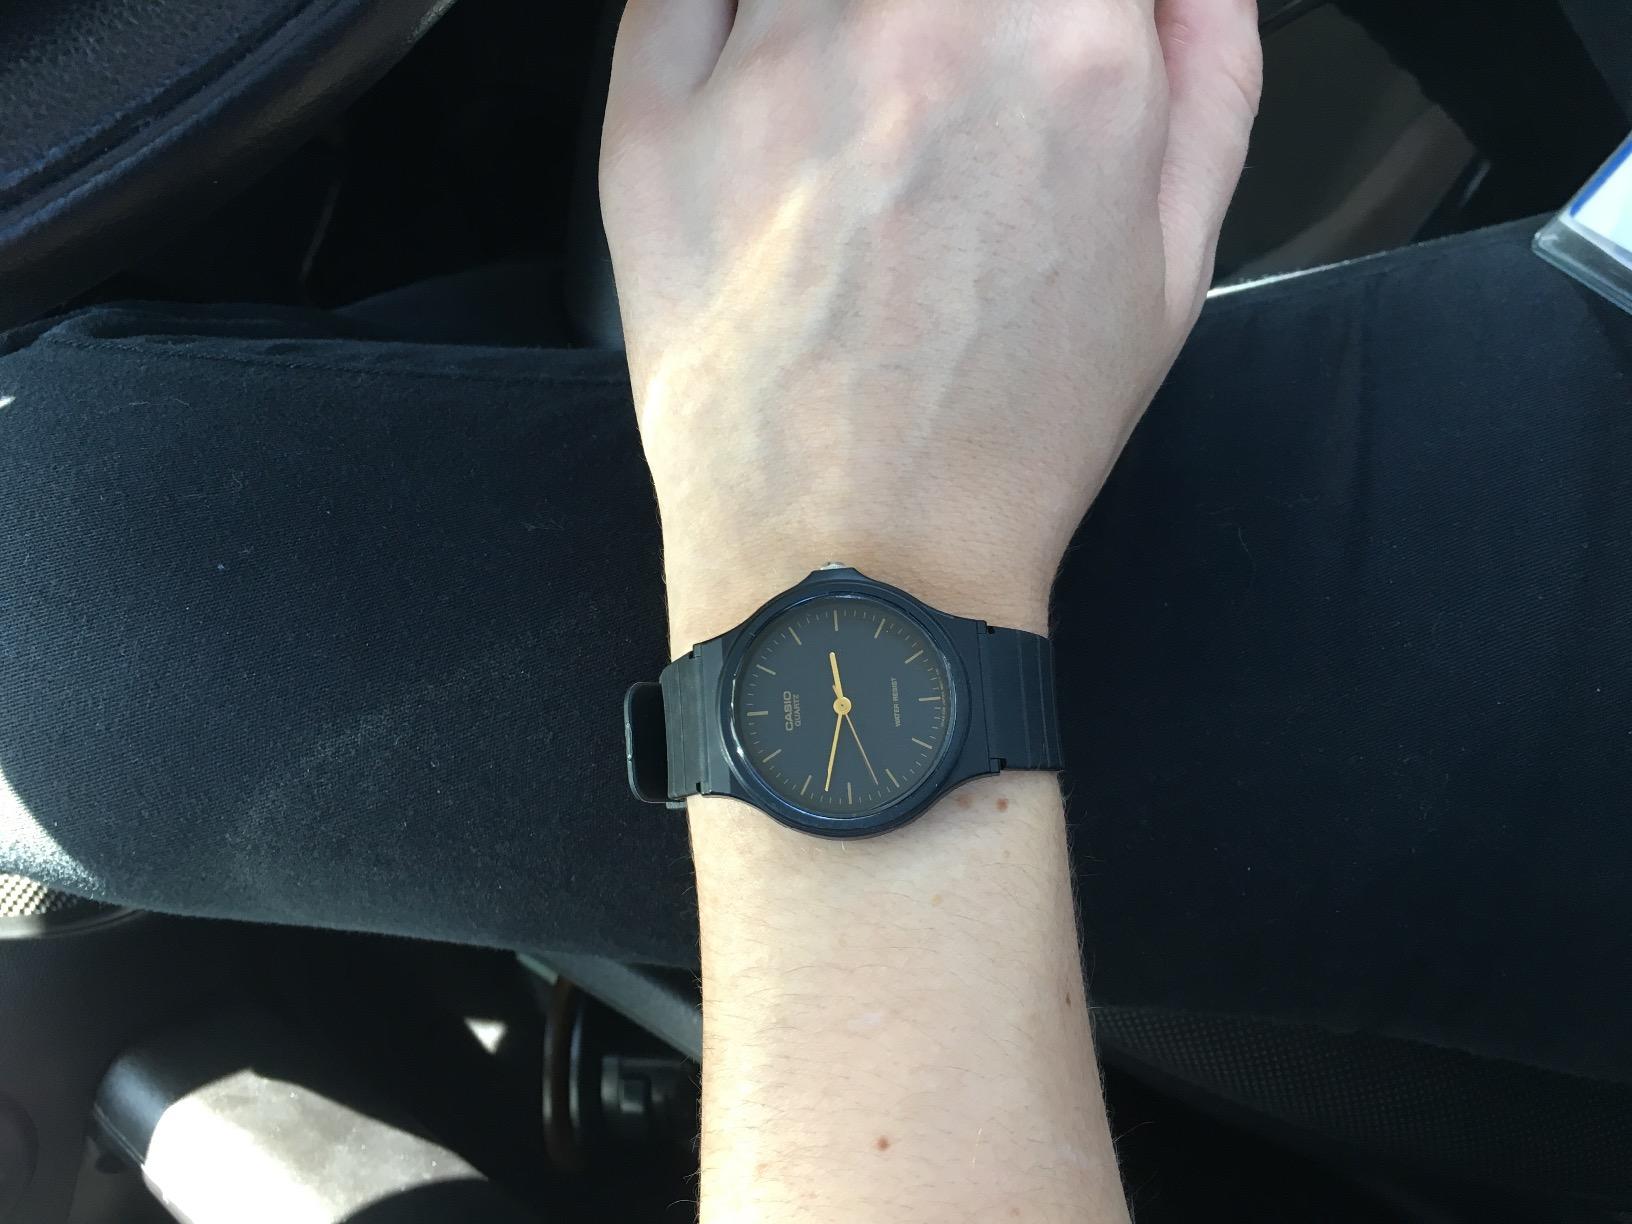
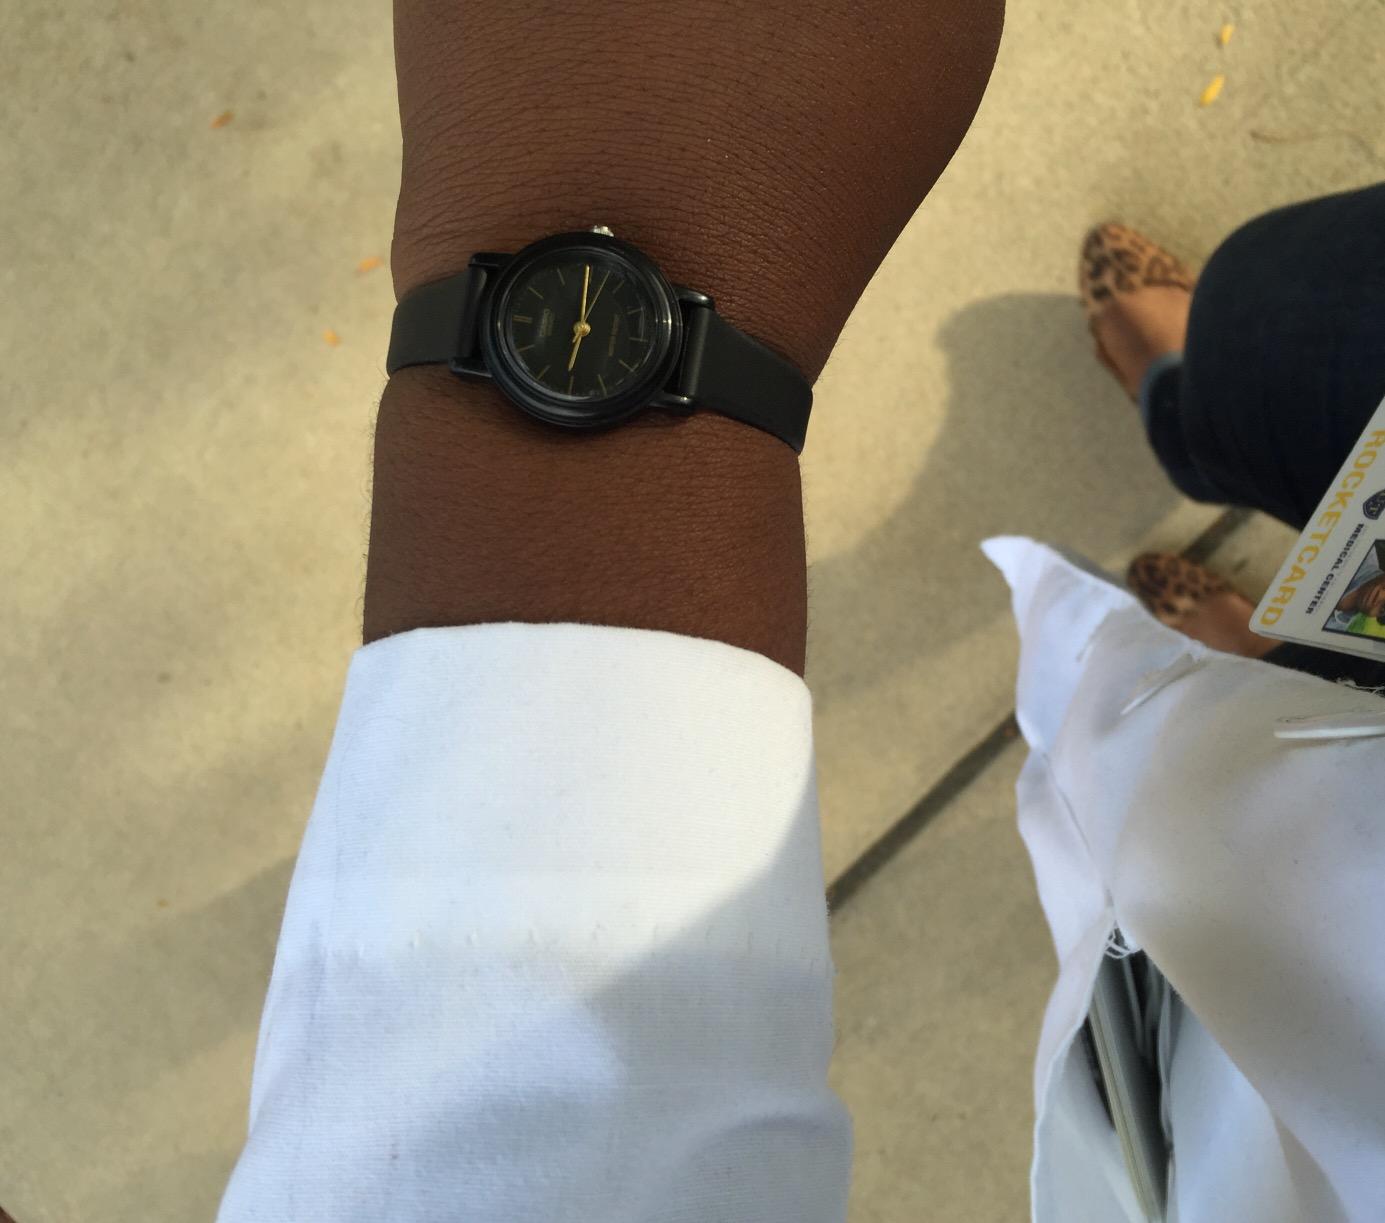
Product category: accessories_watch
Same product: no